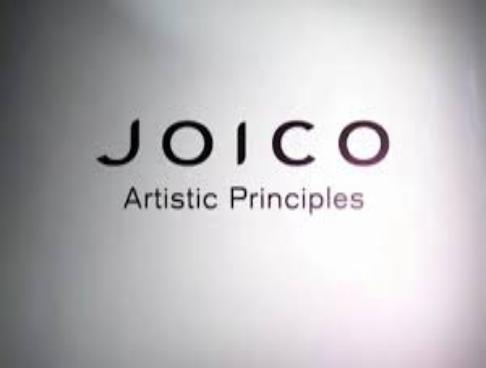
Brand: Joico
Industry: Necessities